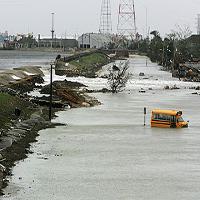
Weather: cloudy or overcast